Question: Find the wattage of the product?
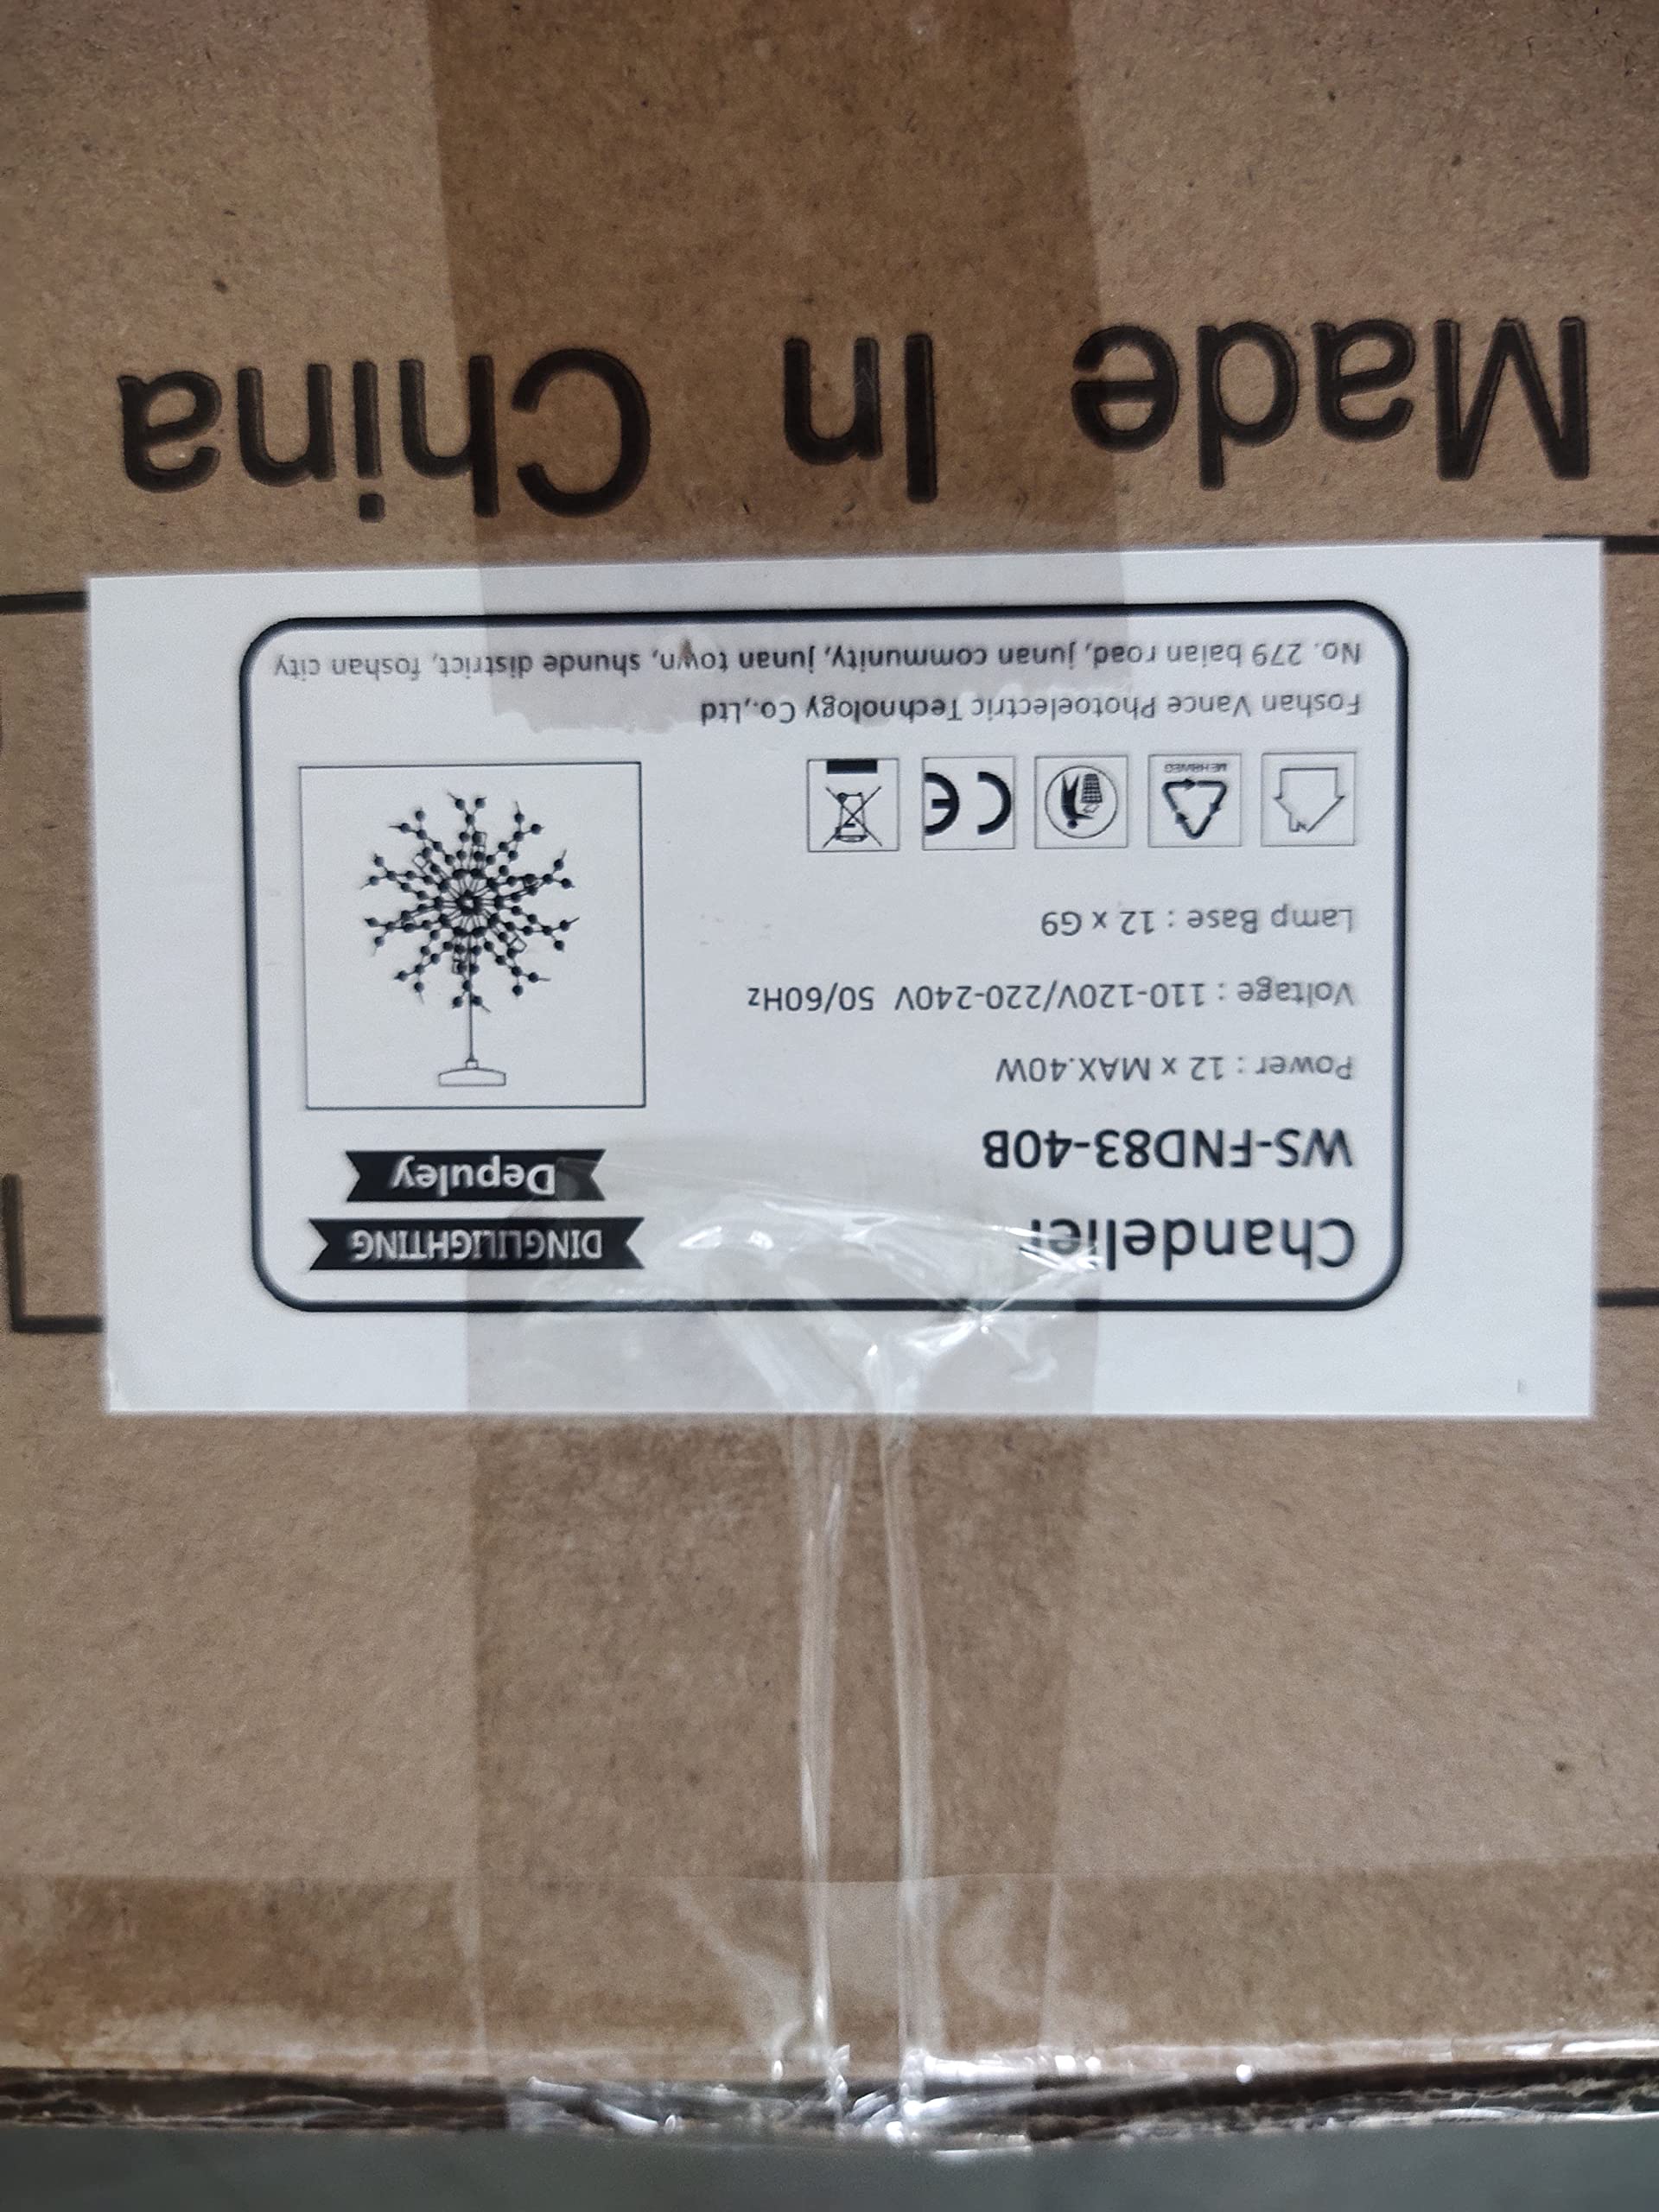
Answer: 40.0 watt